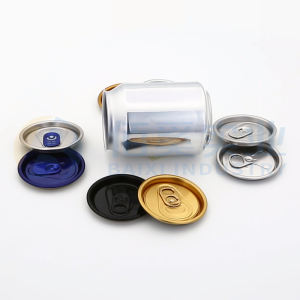
Label: metal